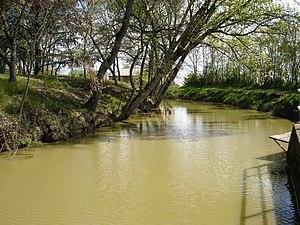
Photographie personnelle. Bouchard.daniel 10 décembre 2006 à 21:44 (CET)
Lautignac est une commune française située dans le département de la Haute-Garonne en région Occitanie.